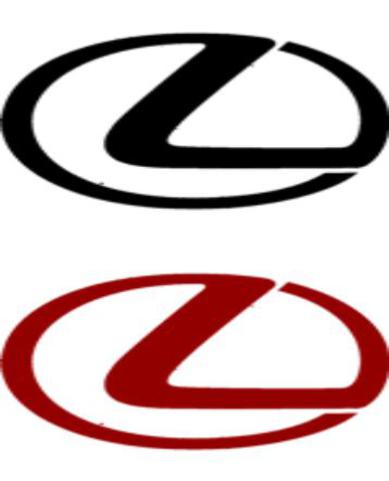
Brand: lexus-2
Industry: Transportation